Aron Gustafsson

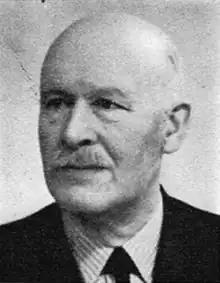
Aron Gustafsson

Aron Gustafsson (25 September 1880 – 20 May 1963) was a Swedish politician who represented the Centre Party.